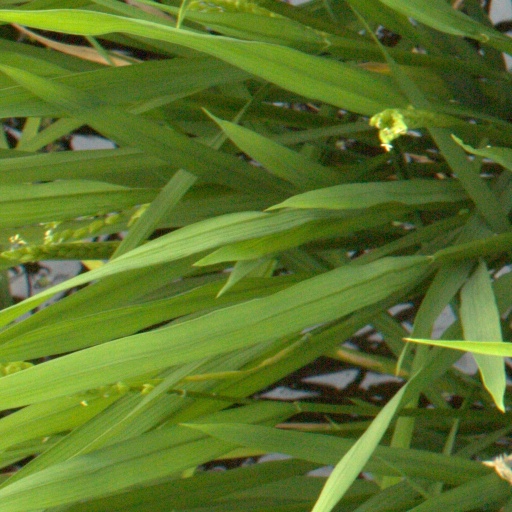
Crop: rice